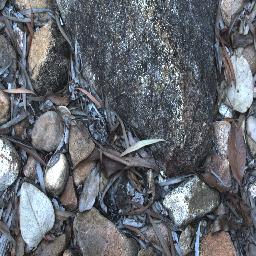
Label: negative